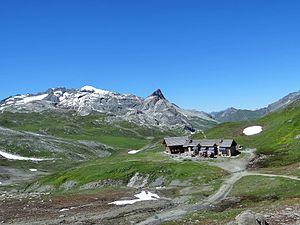
Refuge du col du Palet (2652m)
Le refuge du Col du Palet est un refuge de montagne situé à 2 587 m d'altitude, dans le massif de la Vanoise, dans le département français de la Savoie.